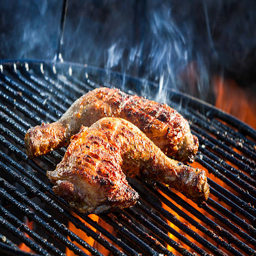
flames frying chicken on the grill